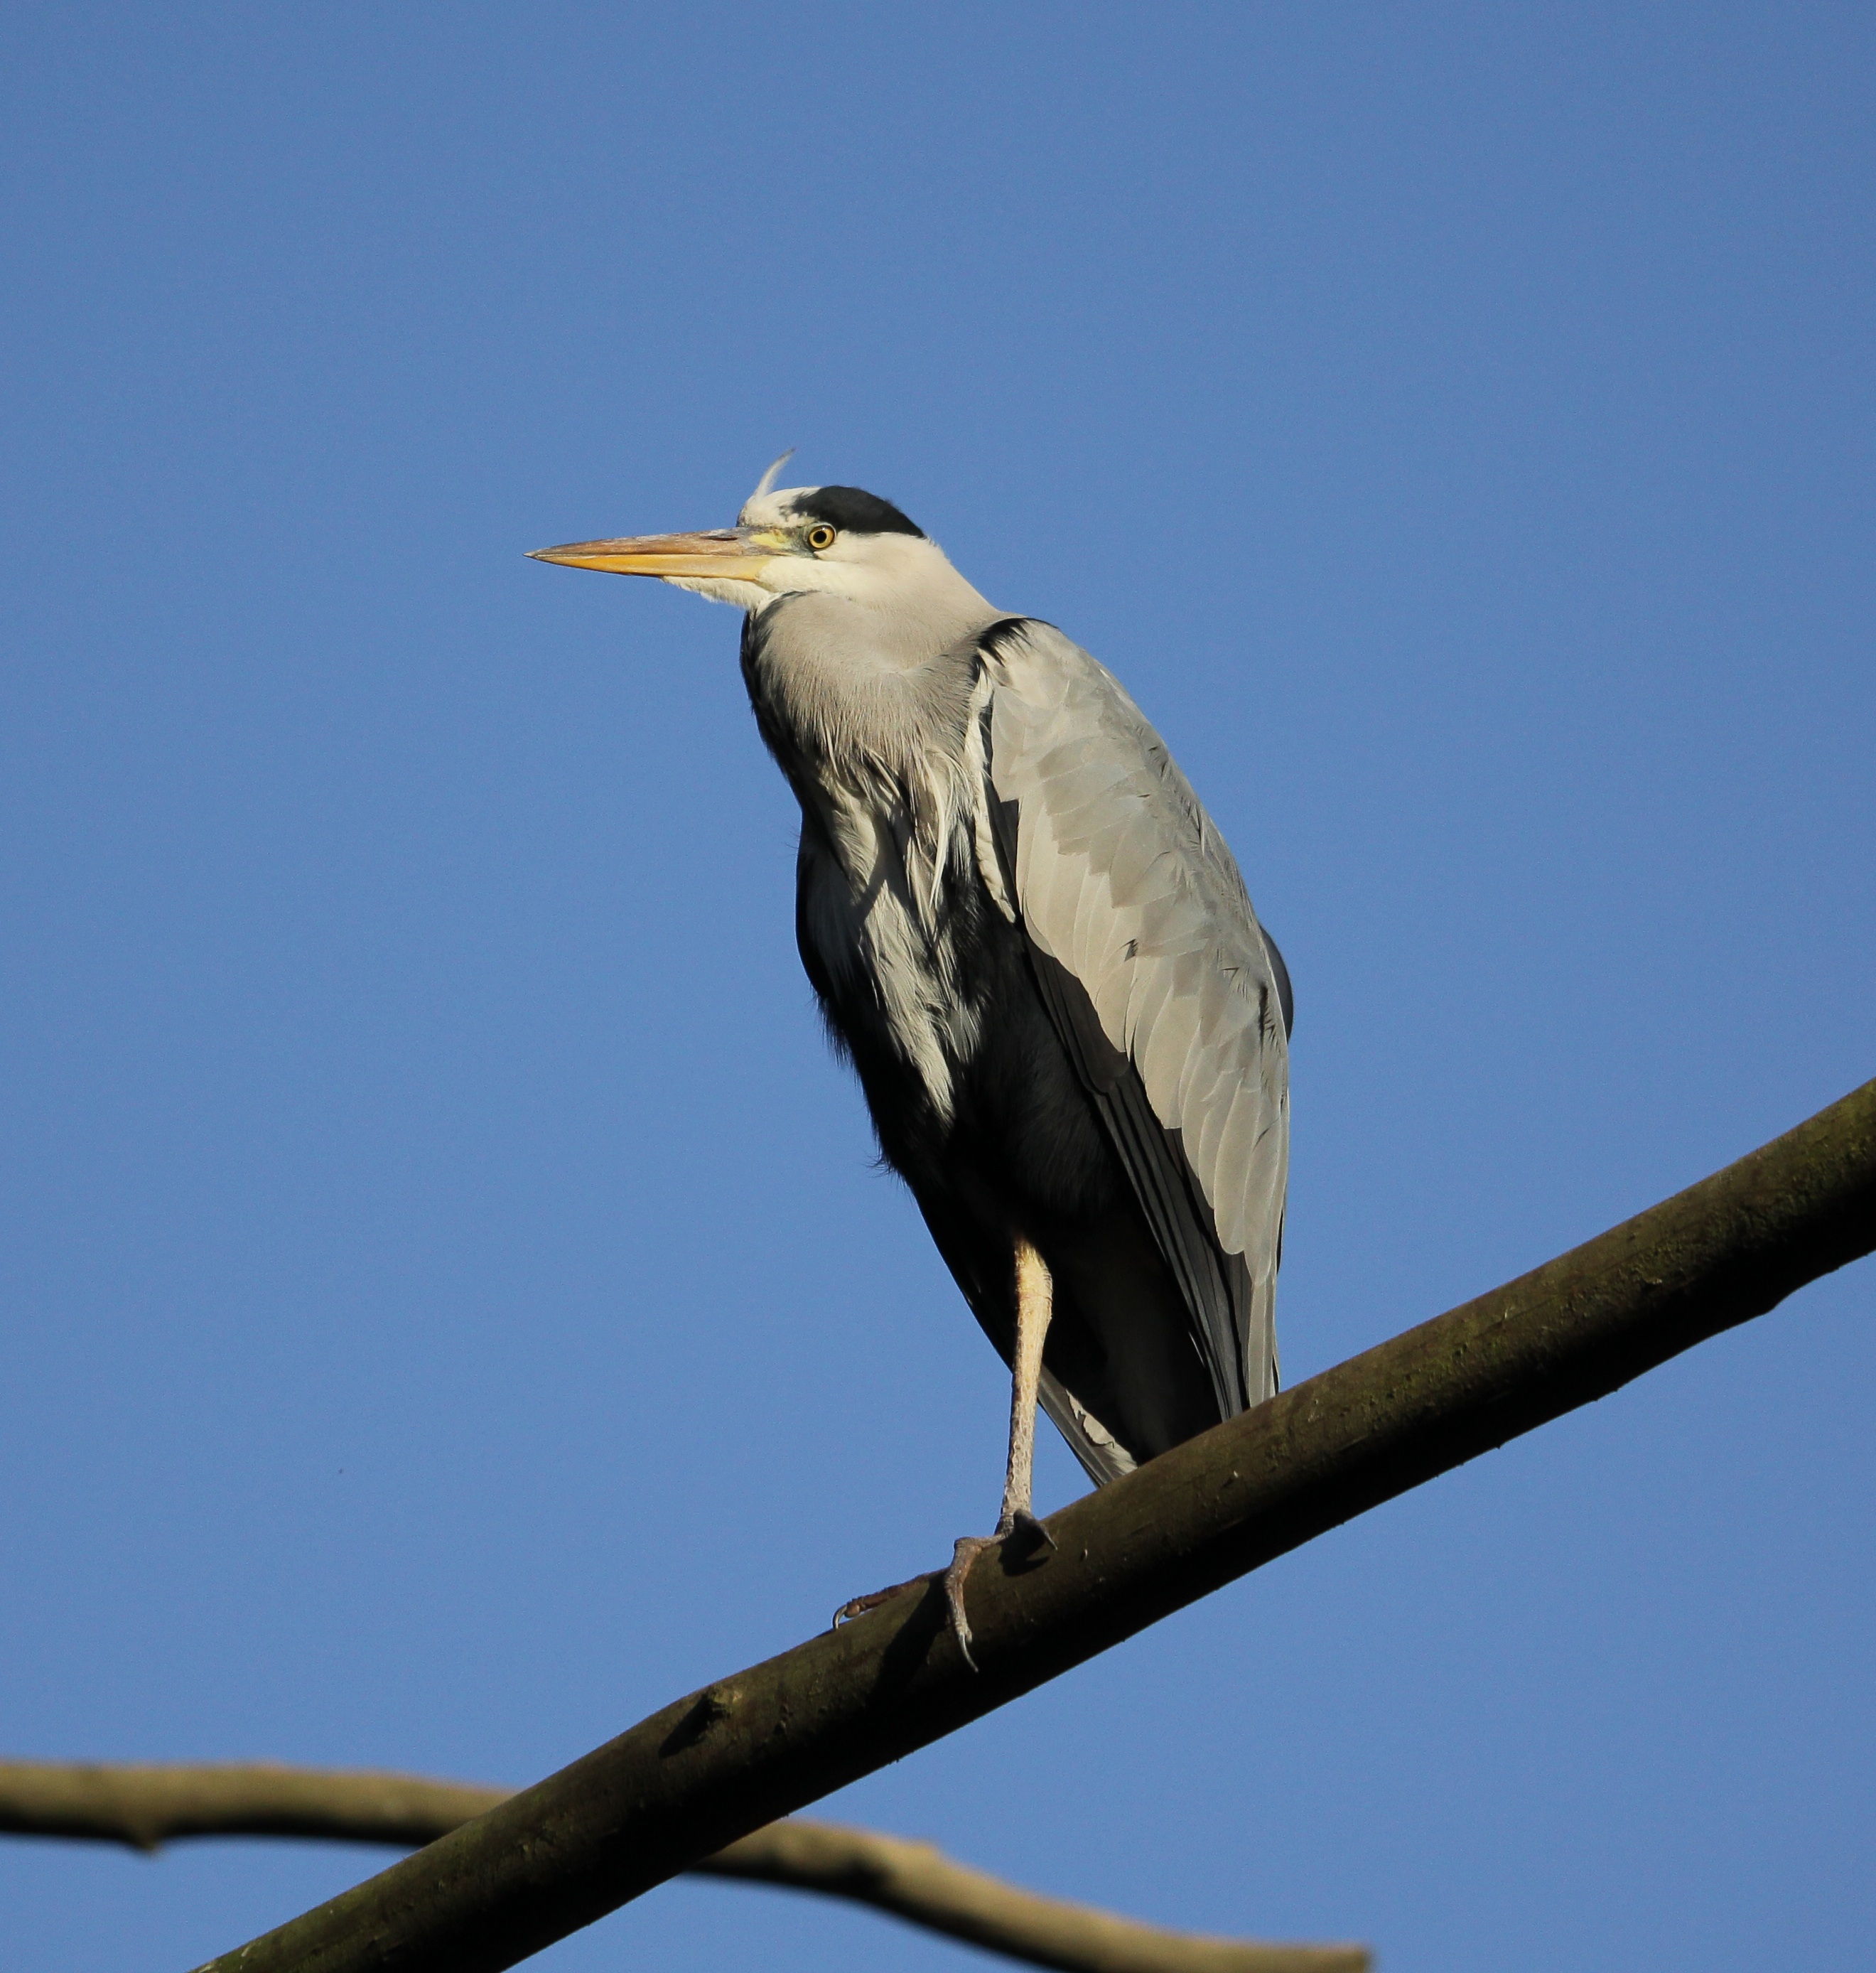
water, bird, wing, animal, wildlife, beak, fauna, grey, vertebrate, eastern, heron, grey heron, ardea cinerea